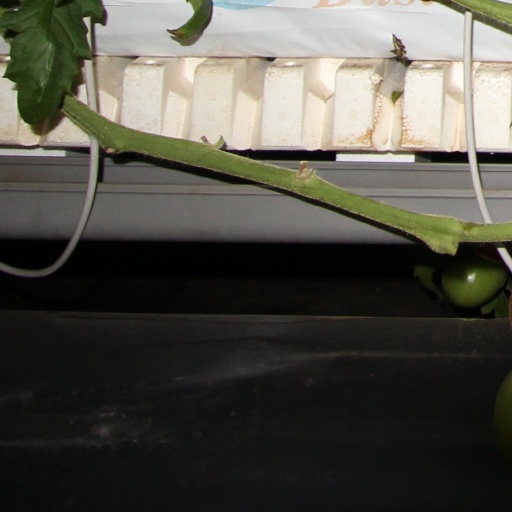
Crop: tomato